Saul

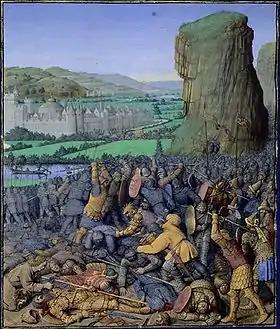
"The Battle of Gilboa", by Jean Fouquet, with the protagonists depicted anachronistically with 15th century armour

The Philistines make war again, assembling at Shunem, and Saul leads his army to face them at Mount Gilboa. Before the battle he goes to consult a medium or witch at Endor. The medium, unaware of his identity, reminds him that the king has made witchcraft a capital offence, but he assures her that Saul will not harm her. She conjures a spirit which appears to be the prophet Samuel, and tells him that God has fully rejected him, will no longer hear his prayers, has given the kingdom to David and that the next day he will lose both the battle and his life. Saul collapses in fear, and the medium restores him with food in anticipation of the next day's battle.